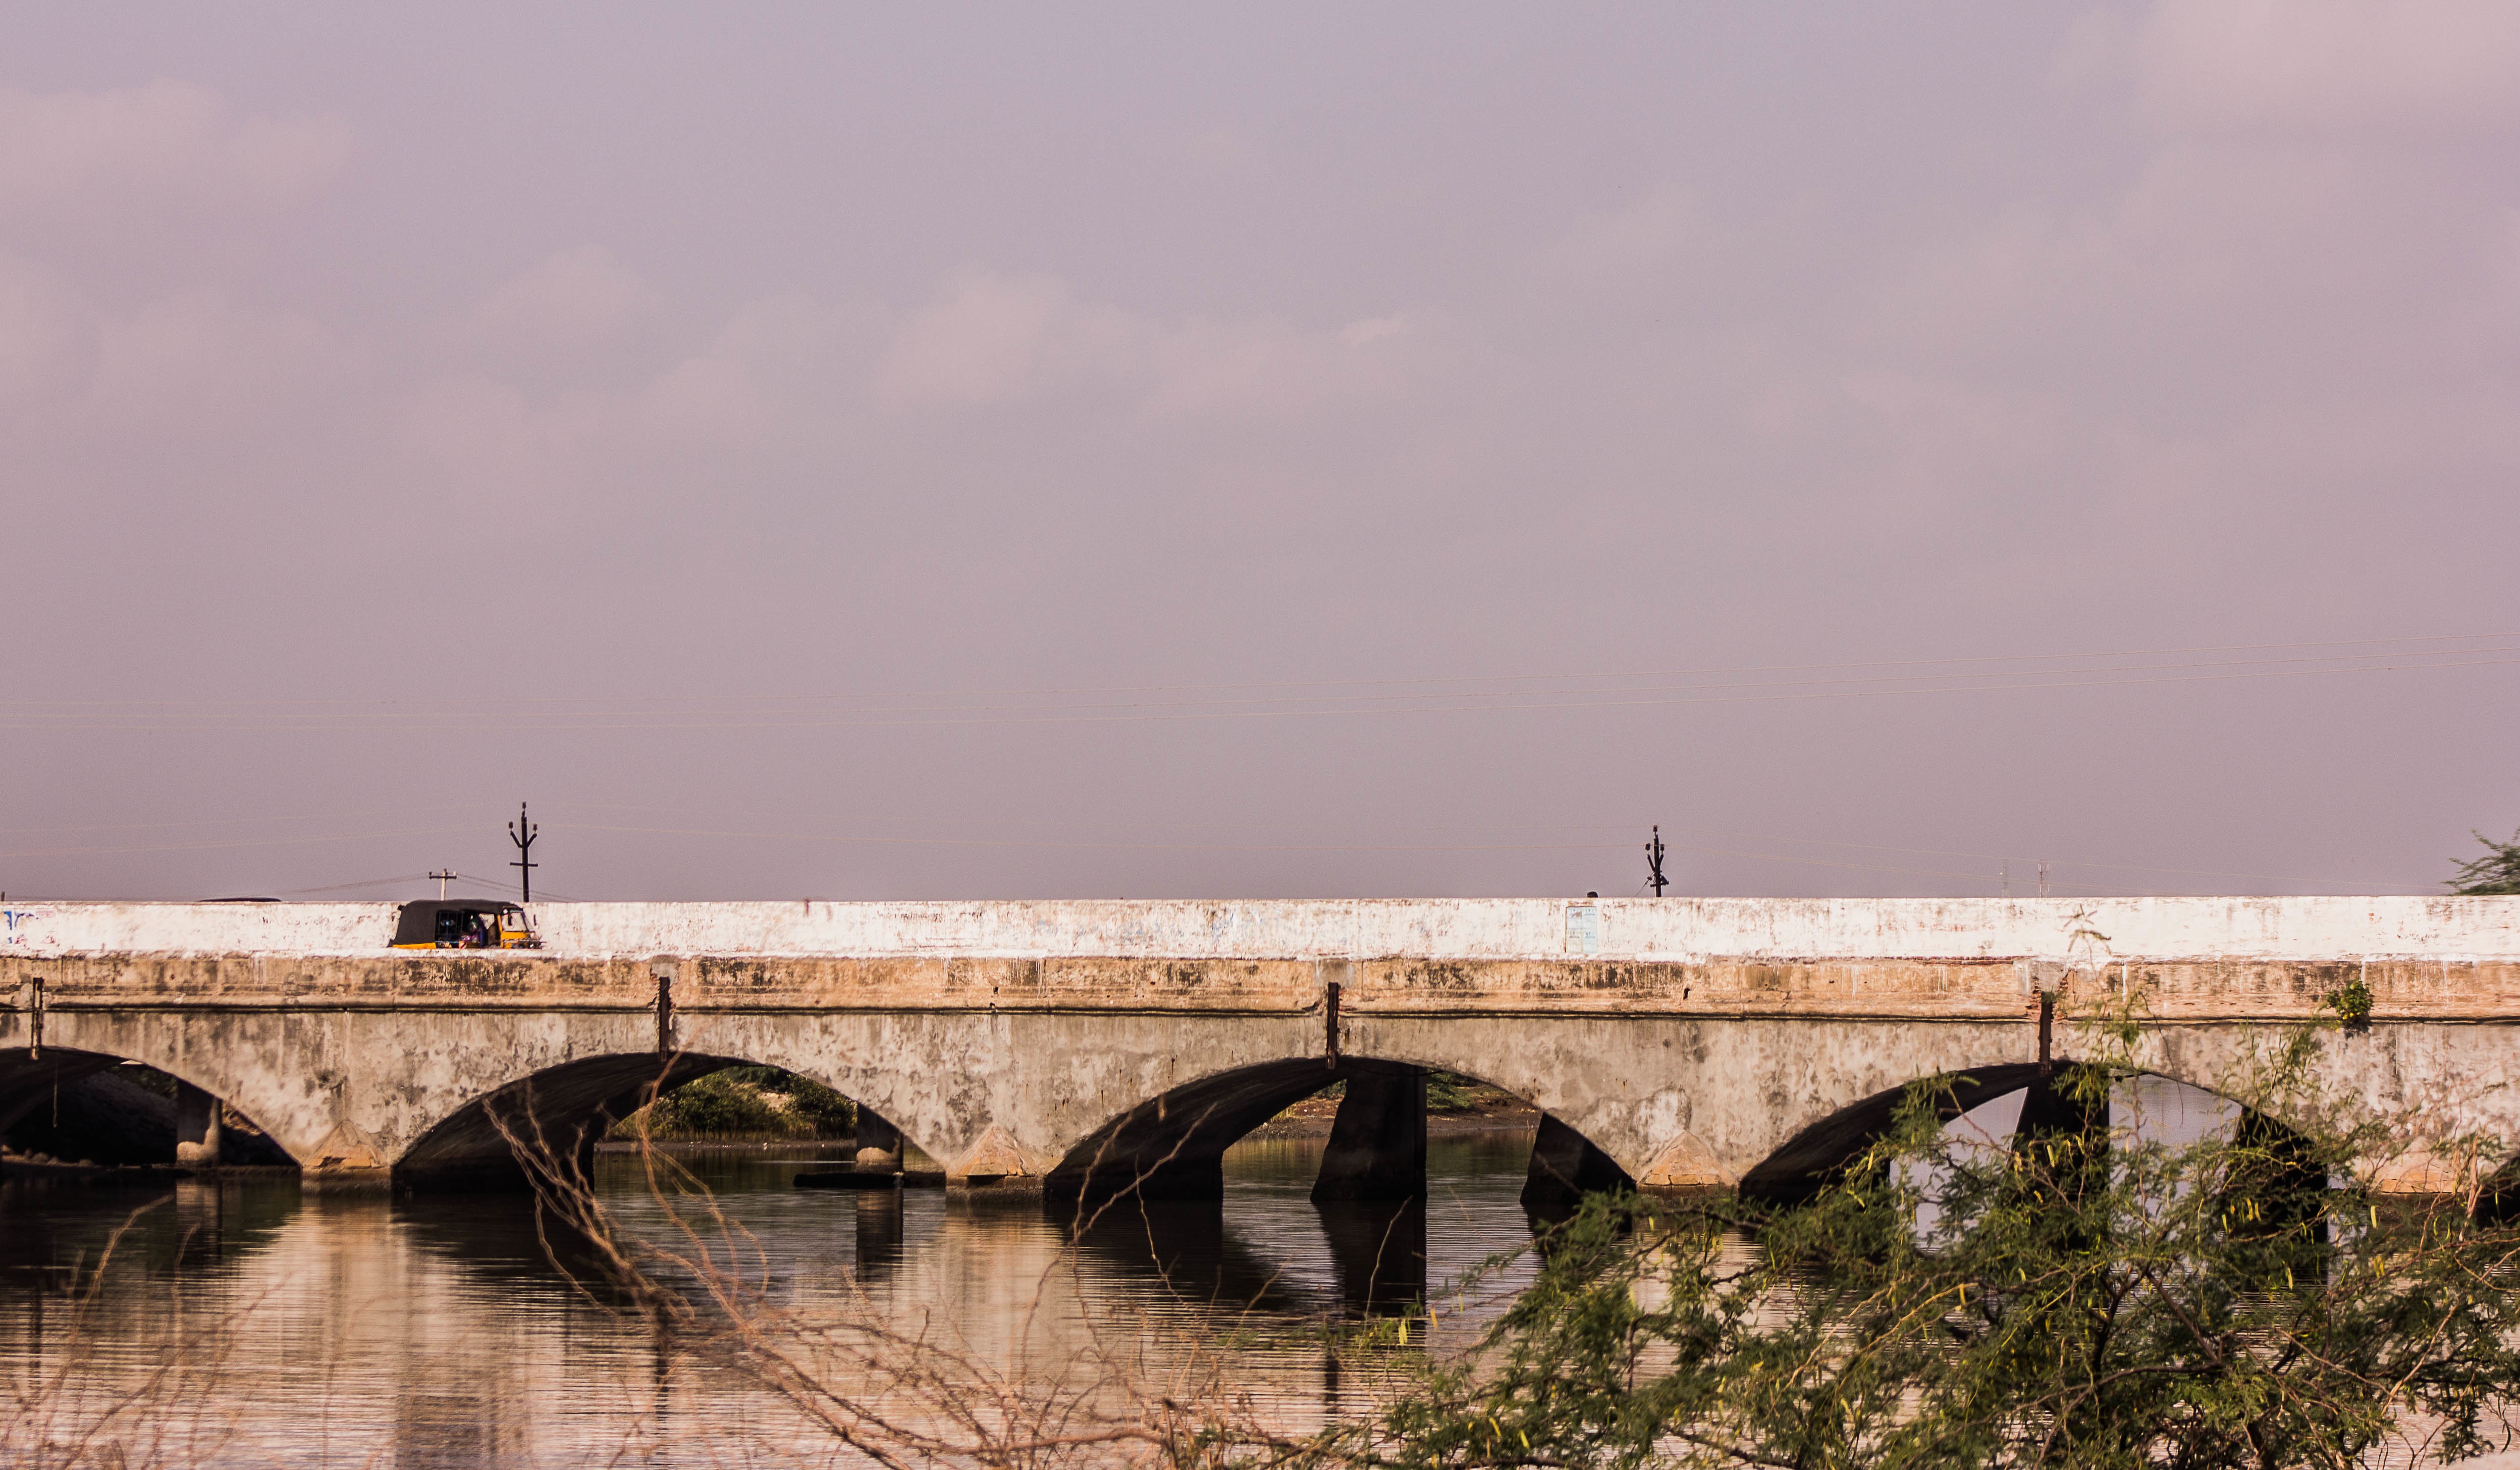
sea, coast, bridge, morning, river, waterway